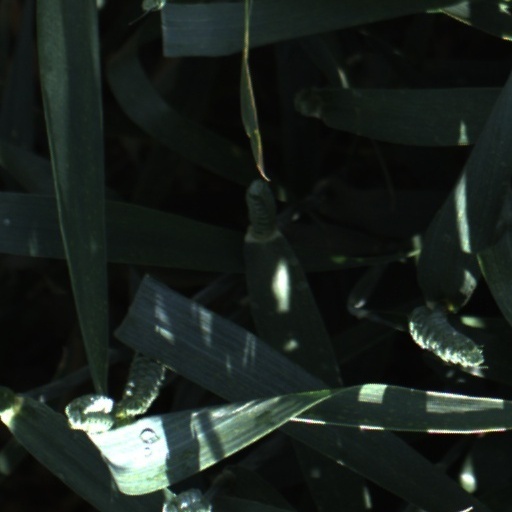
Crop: wheat